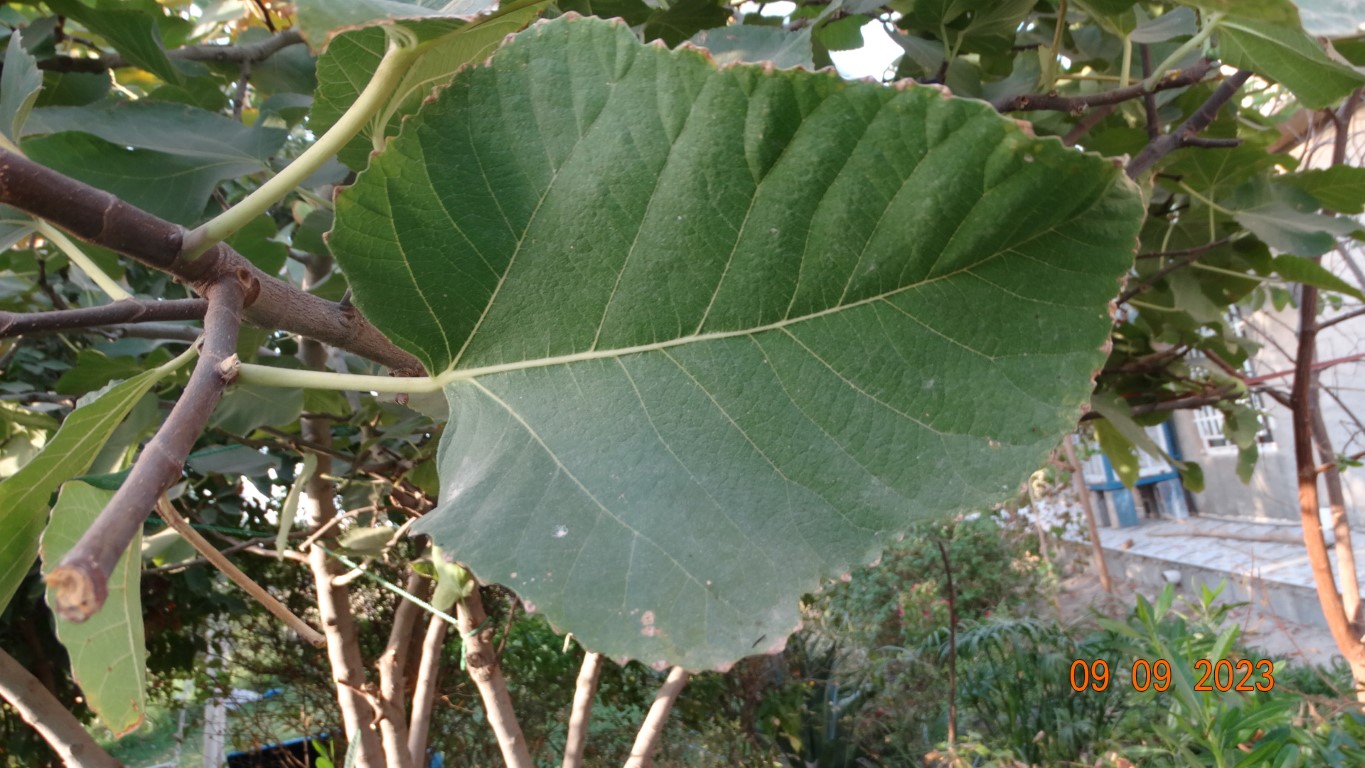
Label: healthy